Rebecca Loos

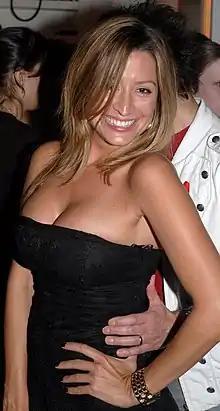
Loos at a party in 2006

Rebecca Loos (born 19 June 1977) is a Dutch former glamour model and media personality. She first came to public attention following her claims that she had conducted an affair with the married footballer David Beckham, while she was employed as his personal assistant. The allegations led to Loos appearing on several reality television series, magazine covers, and in other media for a few years thereafter.